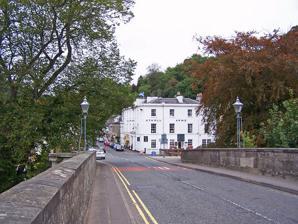
Building: Atholl Arms Hotel, Dunkeld
Country: United Kingdom
Year built: 1833
Hotel in Dunkeld, Scotland Atholl Arms Hotel The hotel viewed from Dunkeld Bridge in 2009 General information Type Hotel and restaurant Address Bridge Street Dunkeld Country Scotland Coordinates 56°33′55″N 3°35′07″W / 56.565262°N 3.585218°W / 56.565262; -3.585218 Completed 1833 ; 192 years ago ( 1833 ) Owner Balogh Hotels Technical details Floor count 3 Other information Parking Free parking Public transit access Dunkeld and Birnam Website www .athollarmshotel .com Listed Building – Category B Official name ATHOLL ARMS HOTEL, BRIDGE ST., AND BOAT ROAD Designated 5 October 1971 Reference no. LB5624 The Atholl Arms Hotel is a hotel and restaurant in Dunkeld , Perth and Kinross , Scotland. Standing at the corner of Bridge Street and Boat Road, it is a Category B listed building dating to 1833. Gallery The Boat Road façade, 2008 See also List of listed buildings in Dunkeld And Dowally, Perth and Kinross References